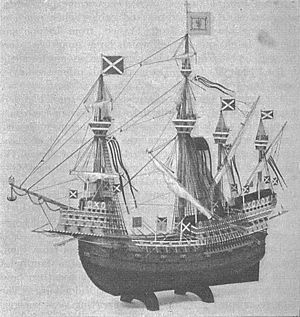
Royal Navys historie / Tidligste tid: 550-1603 / Skotland / Ekspansionen i det 15. århundrede
En model af Great Michael på Royal Museum.
Royal Navys historie går tilbage til det 9. århundrede. Den Royal Navy som vi kender i dag blev formelt etableret i 1660 efter Karl 2. af Englands tilbagekomst til tronen. I 1707 blev Royal Navy underlagt Storbritannien efter unionen af kronerne mellem England og Skotland og blev sammenlagt med den noget mindre Royal Scots Navy.